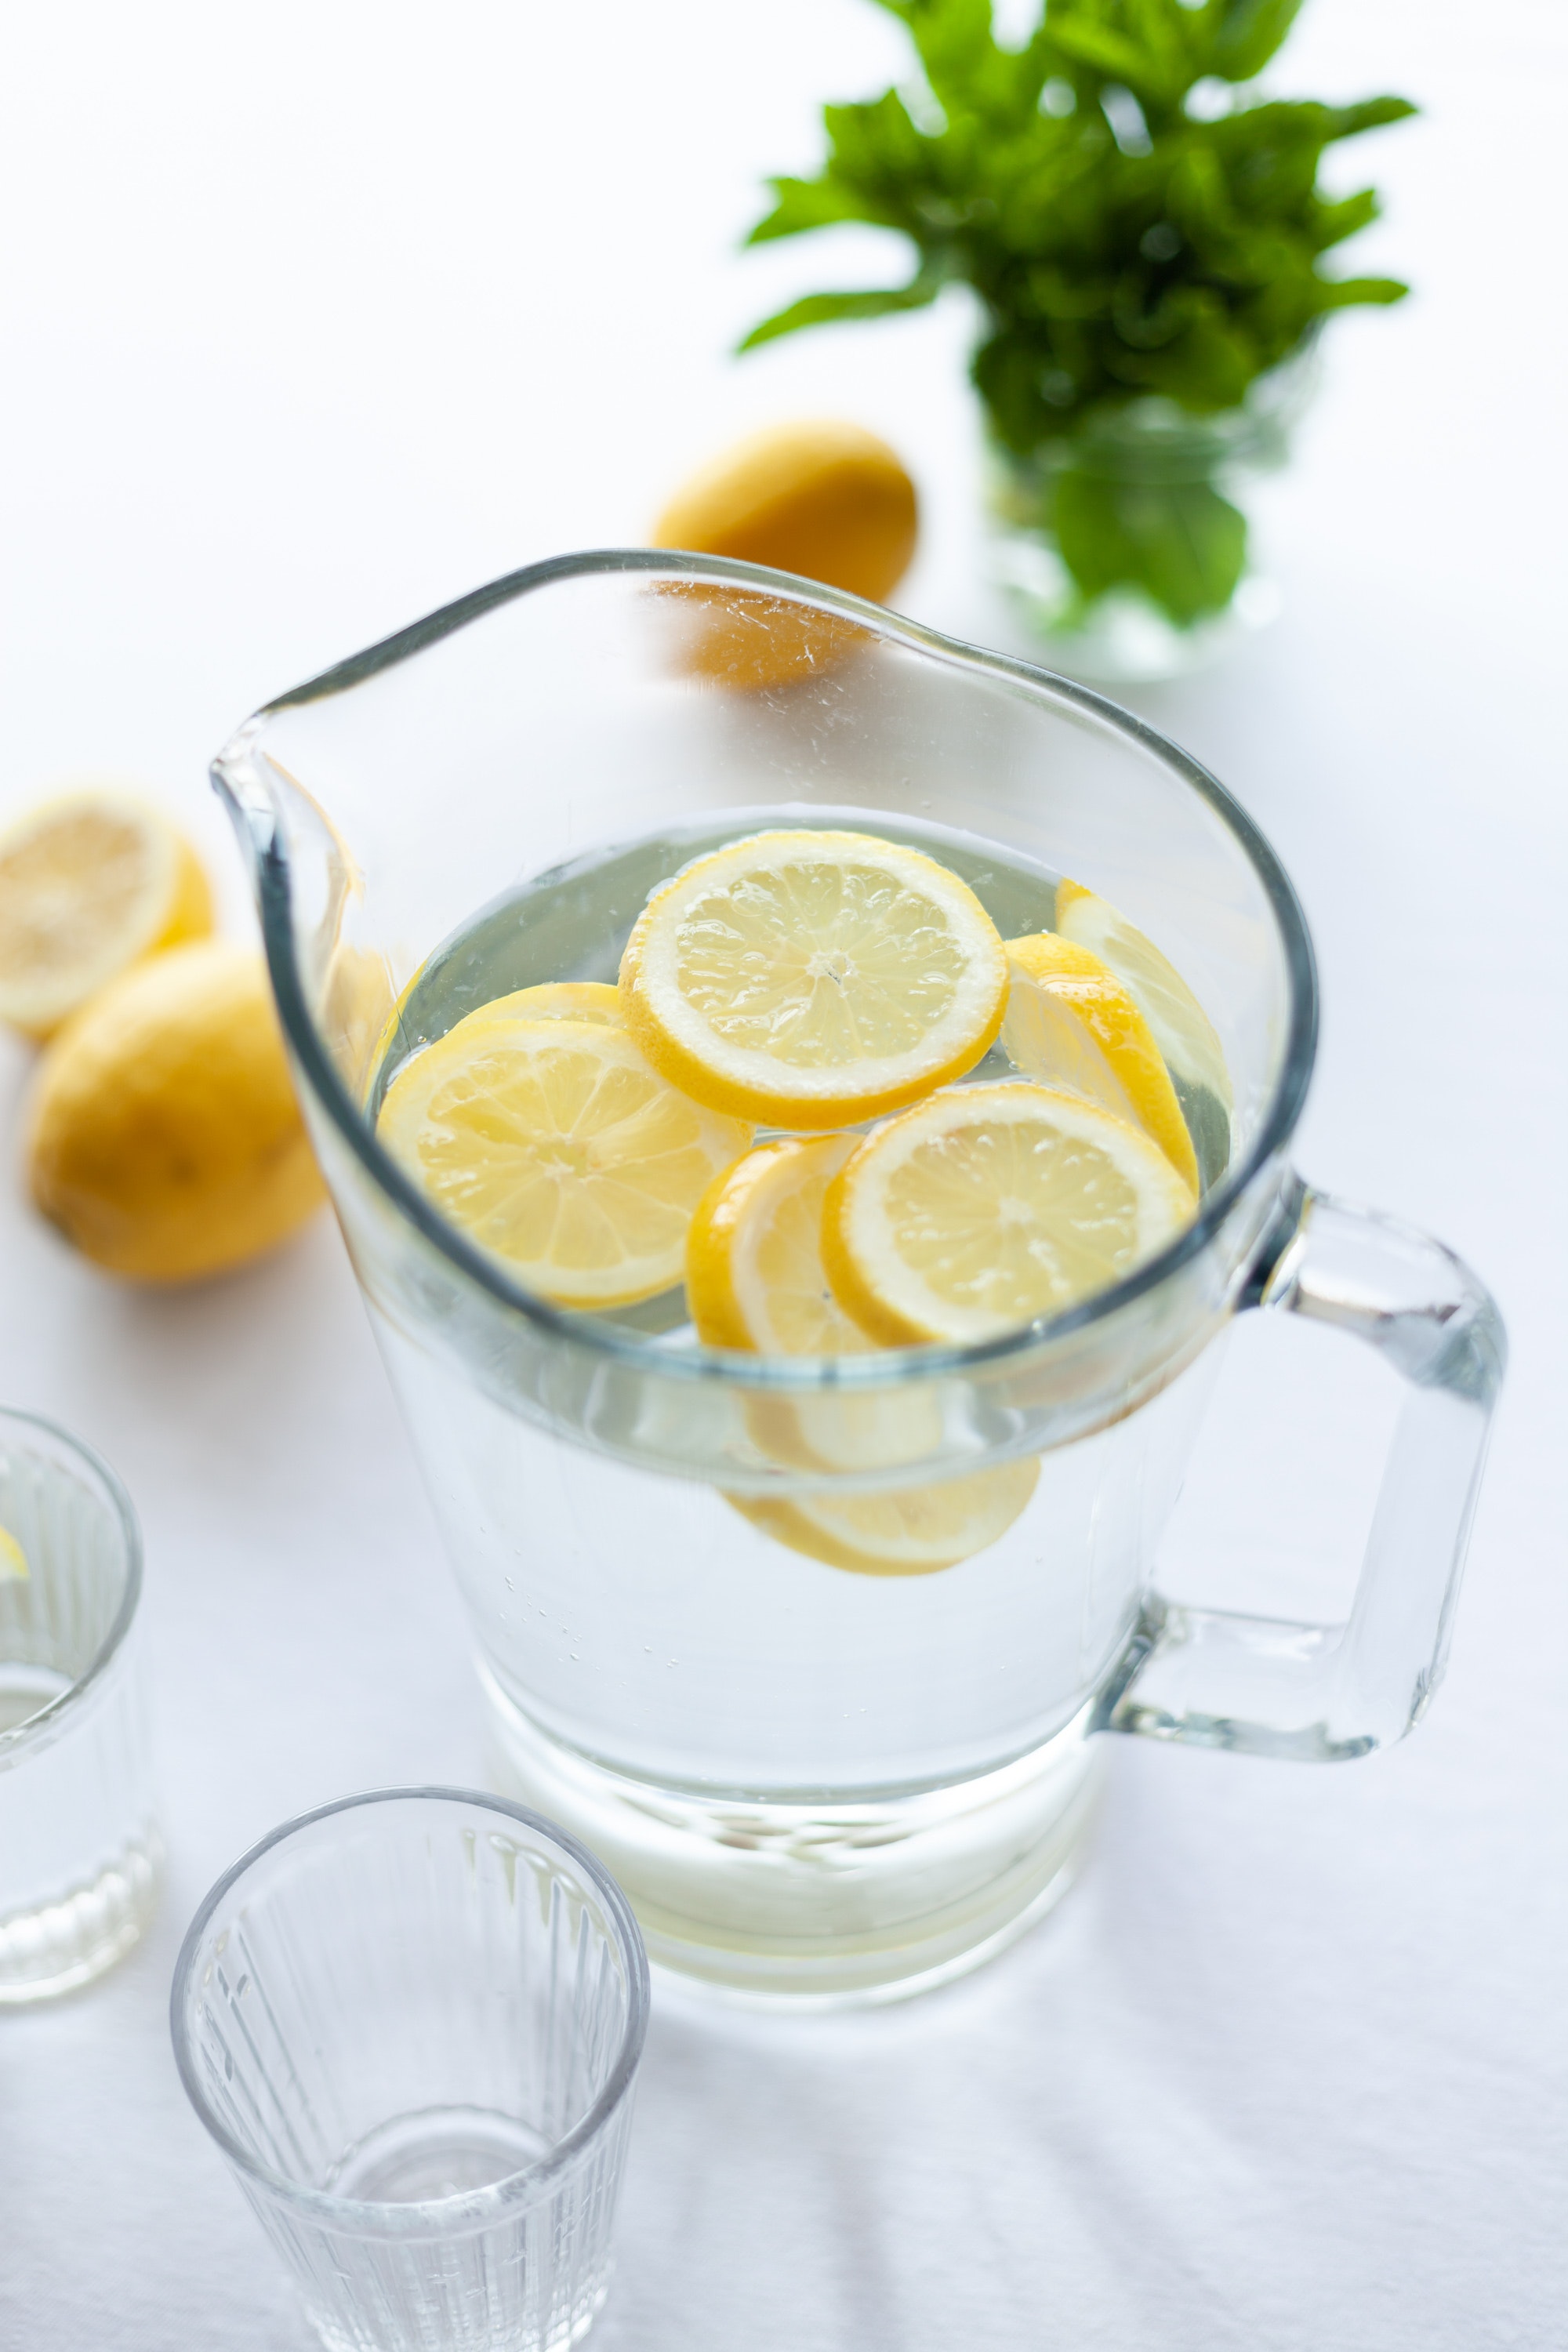
lemon lime, lemon, food, lemonade, lime, drink, ingredient, citrus, meyer lemon, lemon juice, fruit, plant, citric acid, glass, soft drink, drinkware, produce, key lime, fizz, juice, tableware